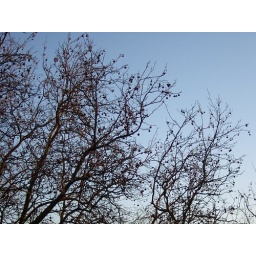
Sycamore trees in my street, Statenweg in Rotterdam. View from my bedroom window. (Sycamores are 'platanen' in dutch)